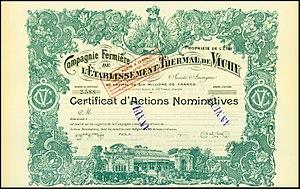
La Compagnie de Vichy — anciennement Compagnie Fermière de l'établissement thermal de Vichy et encore couramment appelé localement la Compagnie fermière — est une entreprise française active dans les cures thermales, l'hôtellerie et l'eau minérale. Elle est basée à Vichy dans l'Allier où elle a en concession accordée par l'État les thermes de la ville et l'eau de Vichy Célestins.